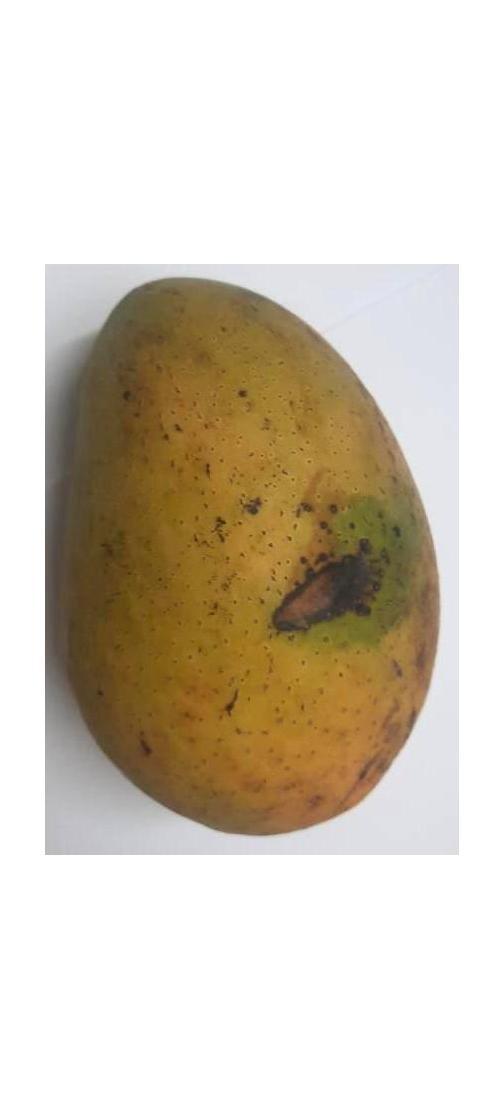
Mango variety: Ashshina Classic